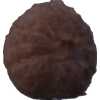
Label: orange_peeled